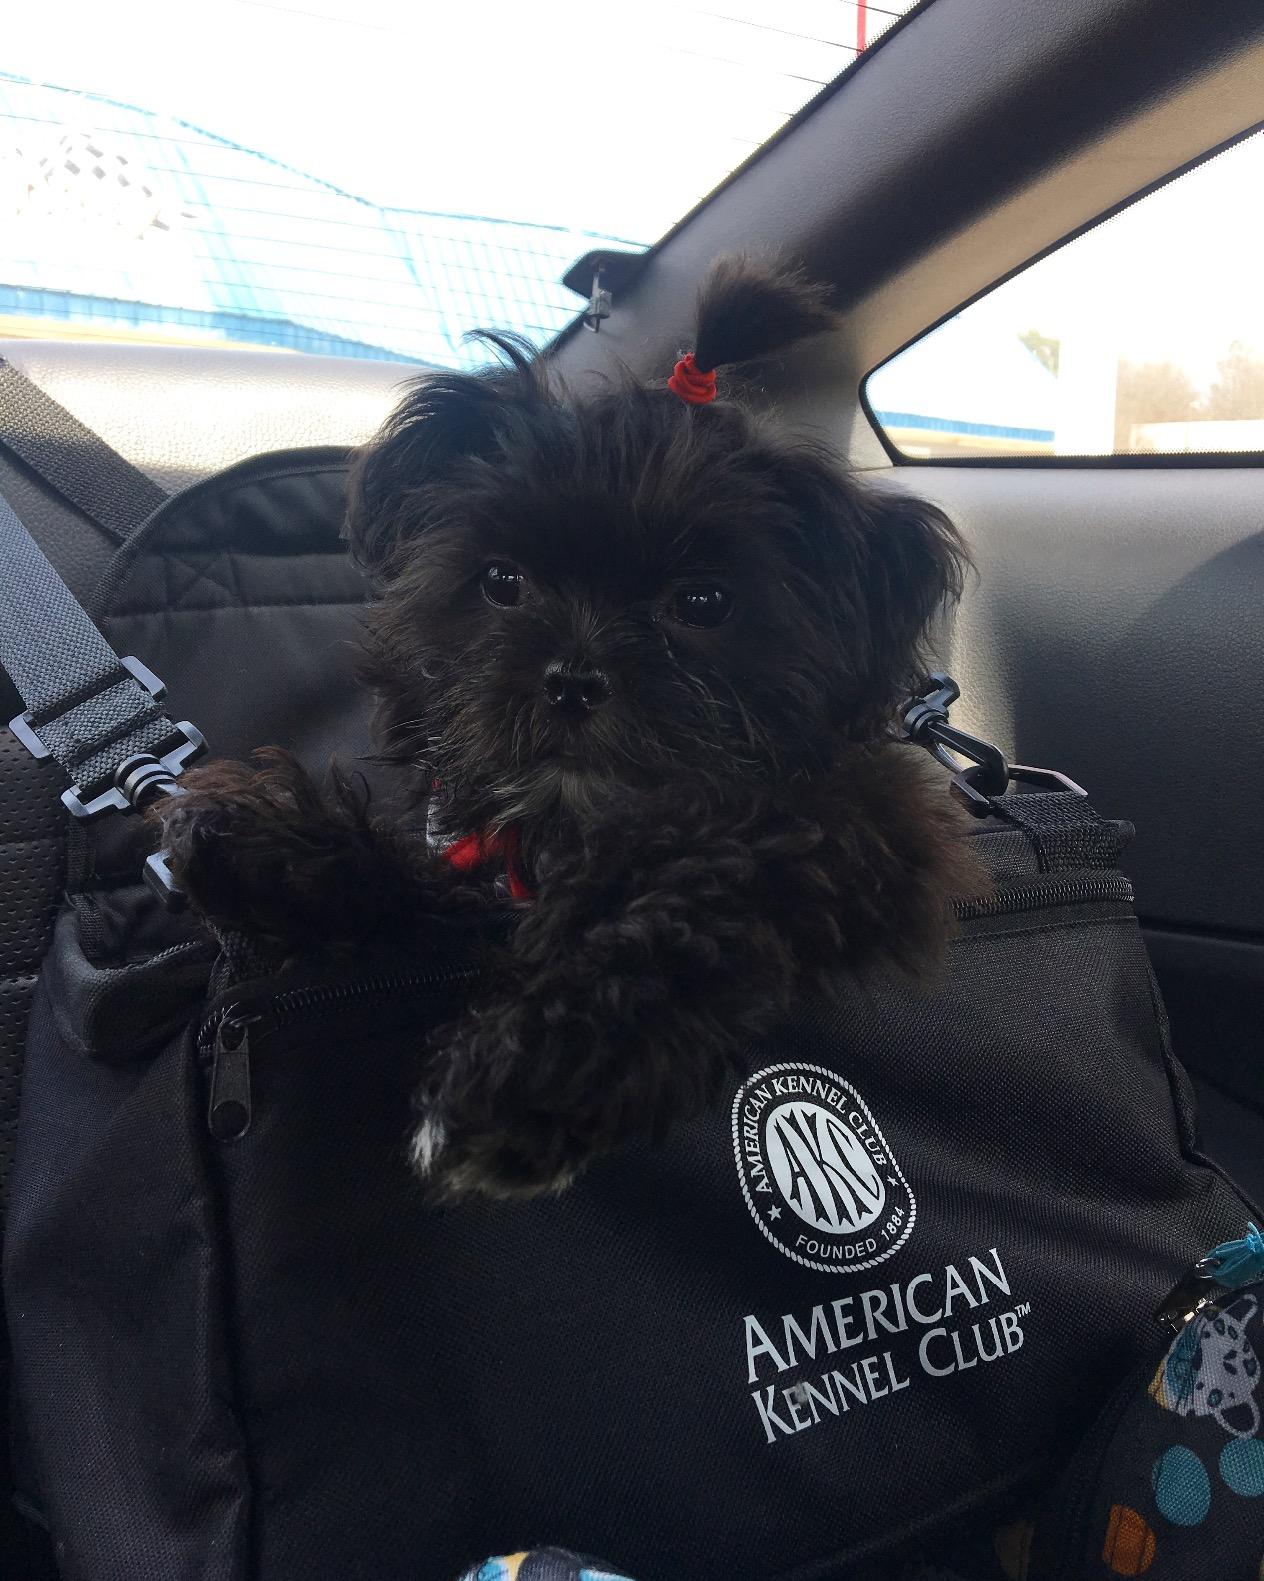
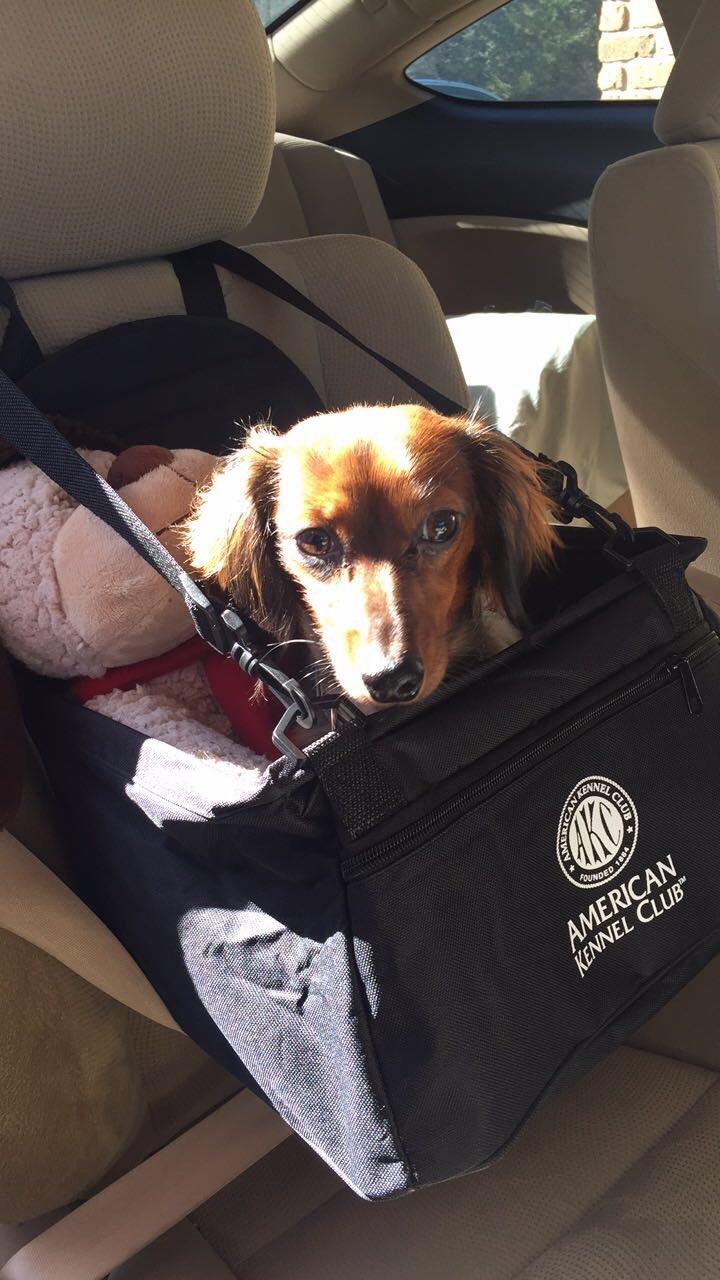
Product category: items_kennel
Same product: yes